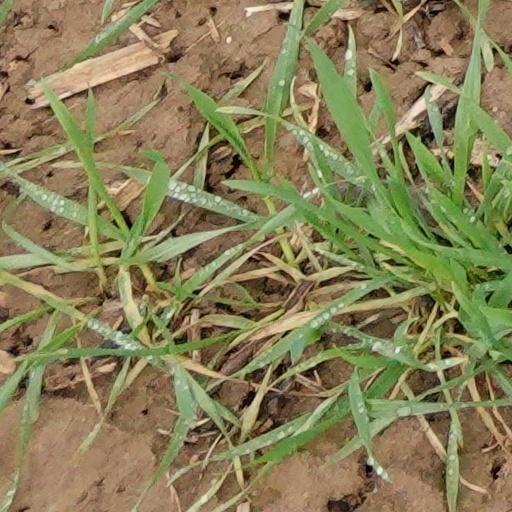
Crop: wheat